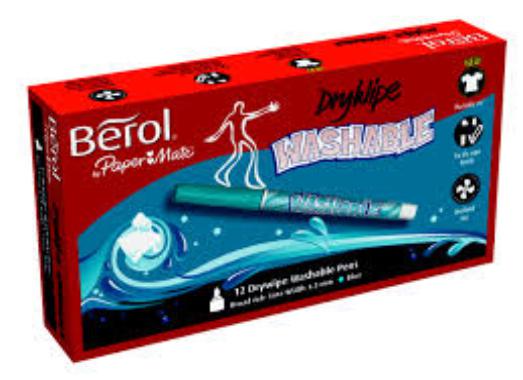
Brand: berol
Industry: Others